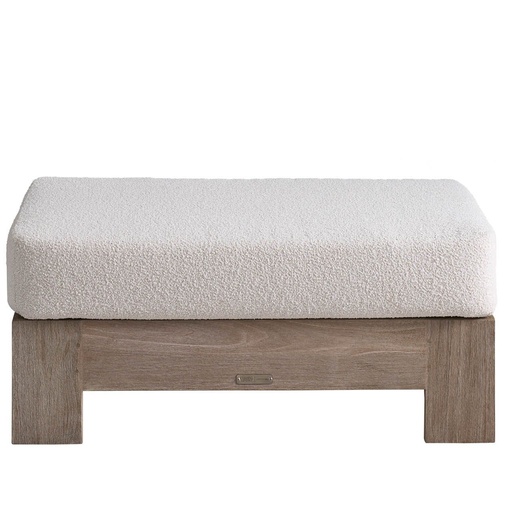
Coastal Living Outdoor / Saratoga - Ottoman - Light Brown
Brand: Coastal Living
Category: Furniture > Outdoor Furniture > Outdoor Ottomans > Rectangle Ottomans